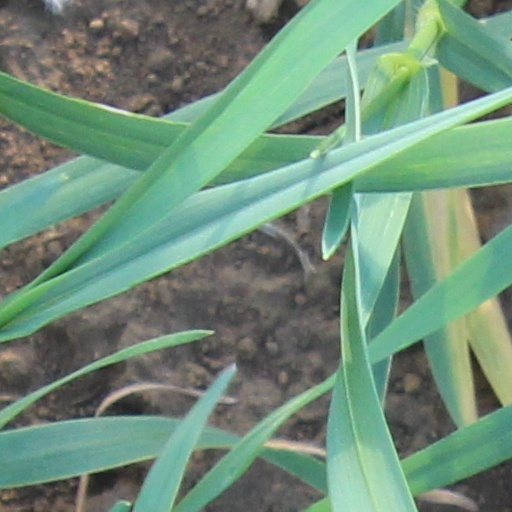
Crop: wheat